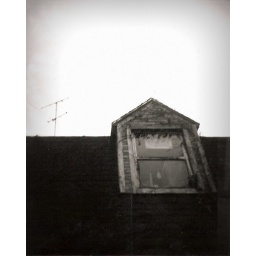
the person in the window